Eastern imperial eagle

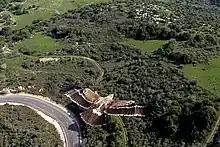
A juvenile photographed from helicopter. Eastern imperial eagles prefer the interface of woods and open areas and can tolerate agriculture and development so long as prey sources remain.

The eastern imperial eagle is quite vocal on their breeding ground but tends to be silent or nearly so elsewhere. The main call of the species is a deep, harsh bark "owk owk", "gok gok" or "kraw-kraw". The call tends to be repeated rapidly up to 8-10 times. Their call is perceptibly deeper and harsher than that of the golden eagle, somewhat incongruously also being more resonant and commanding. Sometimes when extending to a prolonged version, its call is sometimes considered reminiscent of the croak of a large frog. The eastern imperial eagle most frequently calls during their aerial displays. In extreme cases, the call may be repeated up to 13 times during an aerial display. Furthermore, they may repeat the call from a perch. Females may also call when a male arrives with prey. Alarm calls recorded for the species include a soft "ko-gok, wk wk wk", uttered in response to a distant intruder, a closer approach also may cause a harder "gek" call by the mother. A rising and falling trill has been additionally recorded in captivity is also probably an alarm call.